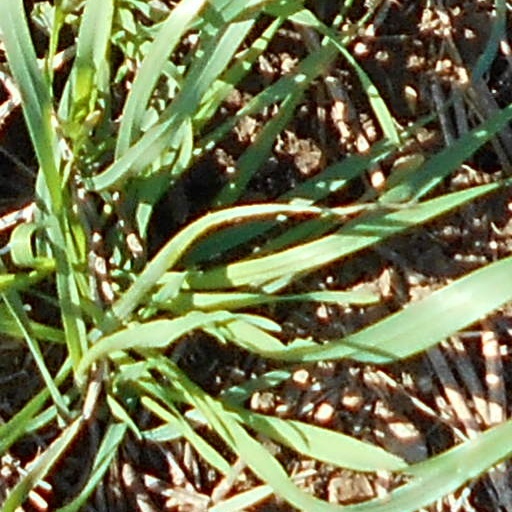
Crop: wheat